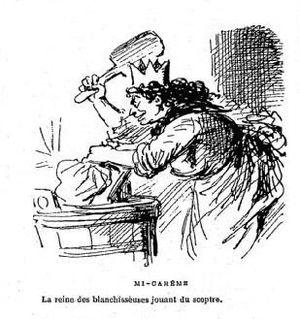
Caricature de la Reine des blanchisseuses par Cham. L'Univers illustré, 8 avril 1876, page 236. http://gallica.bnf.fr/ark:/12148/bpt6k5735424v/f11.image.r.langFR
La Mi-Carême à Paris, longtemps appelée également Fête des Blanchisseuses, est de facto au moins depuis le XVIIIᵉ siècle la fête des femmes de Paris dans le cadre du très féminin Carnaval de Paris.